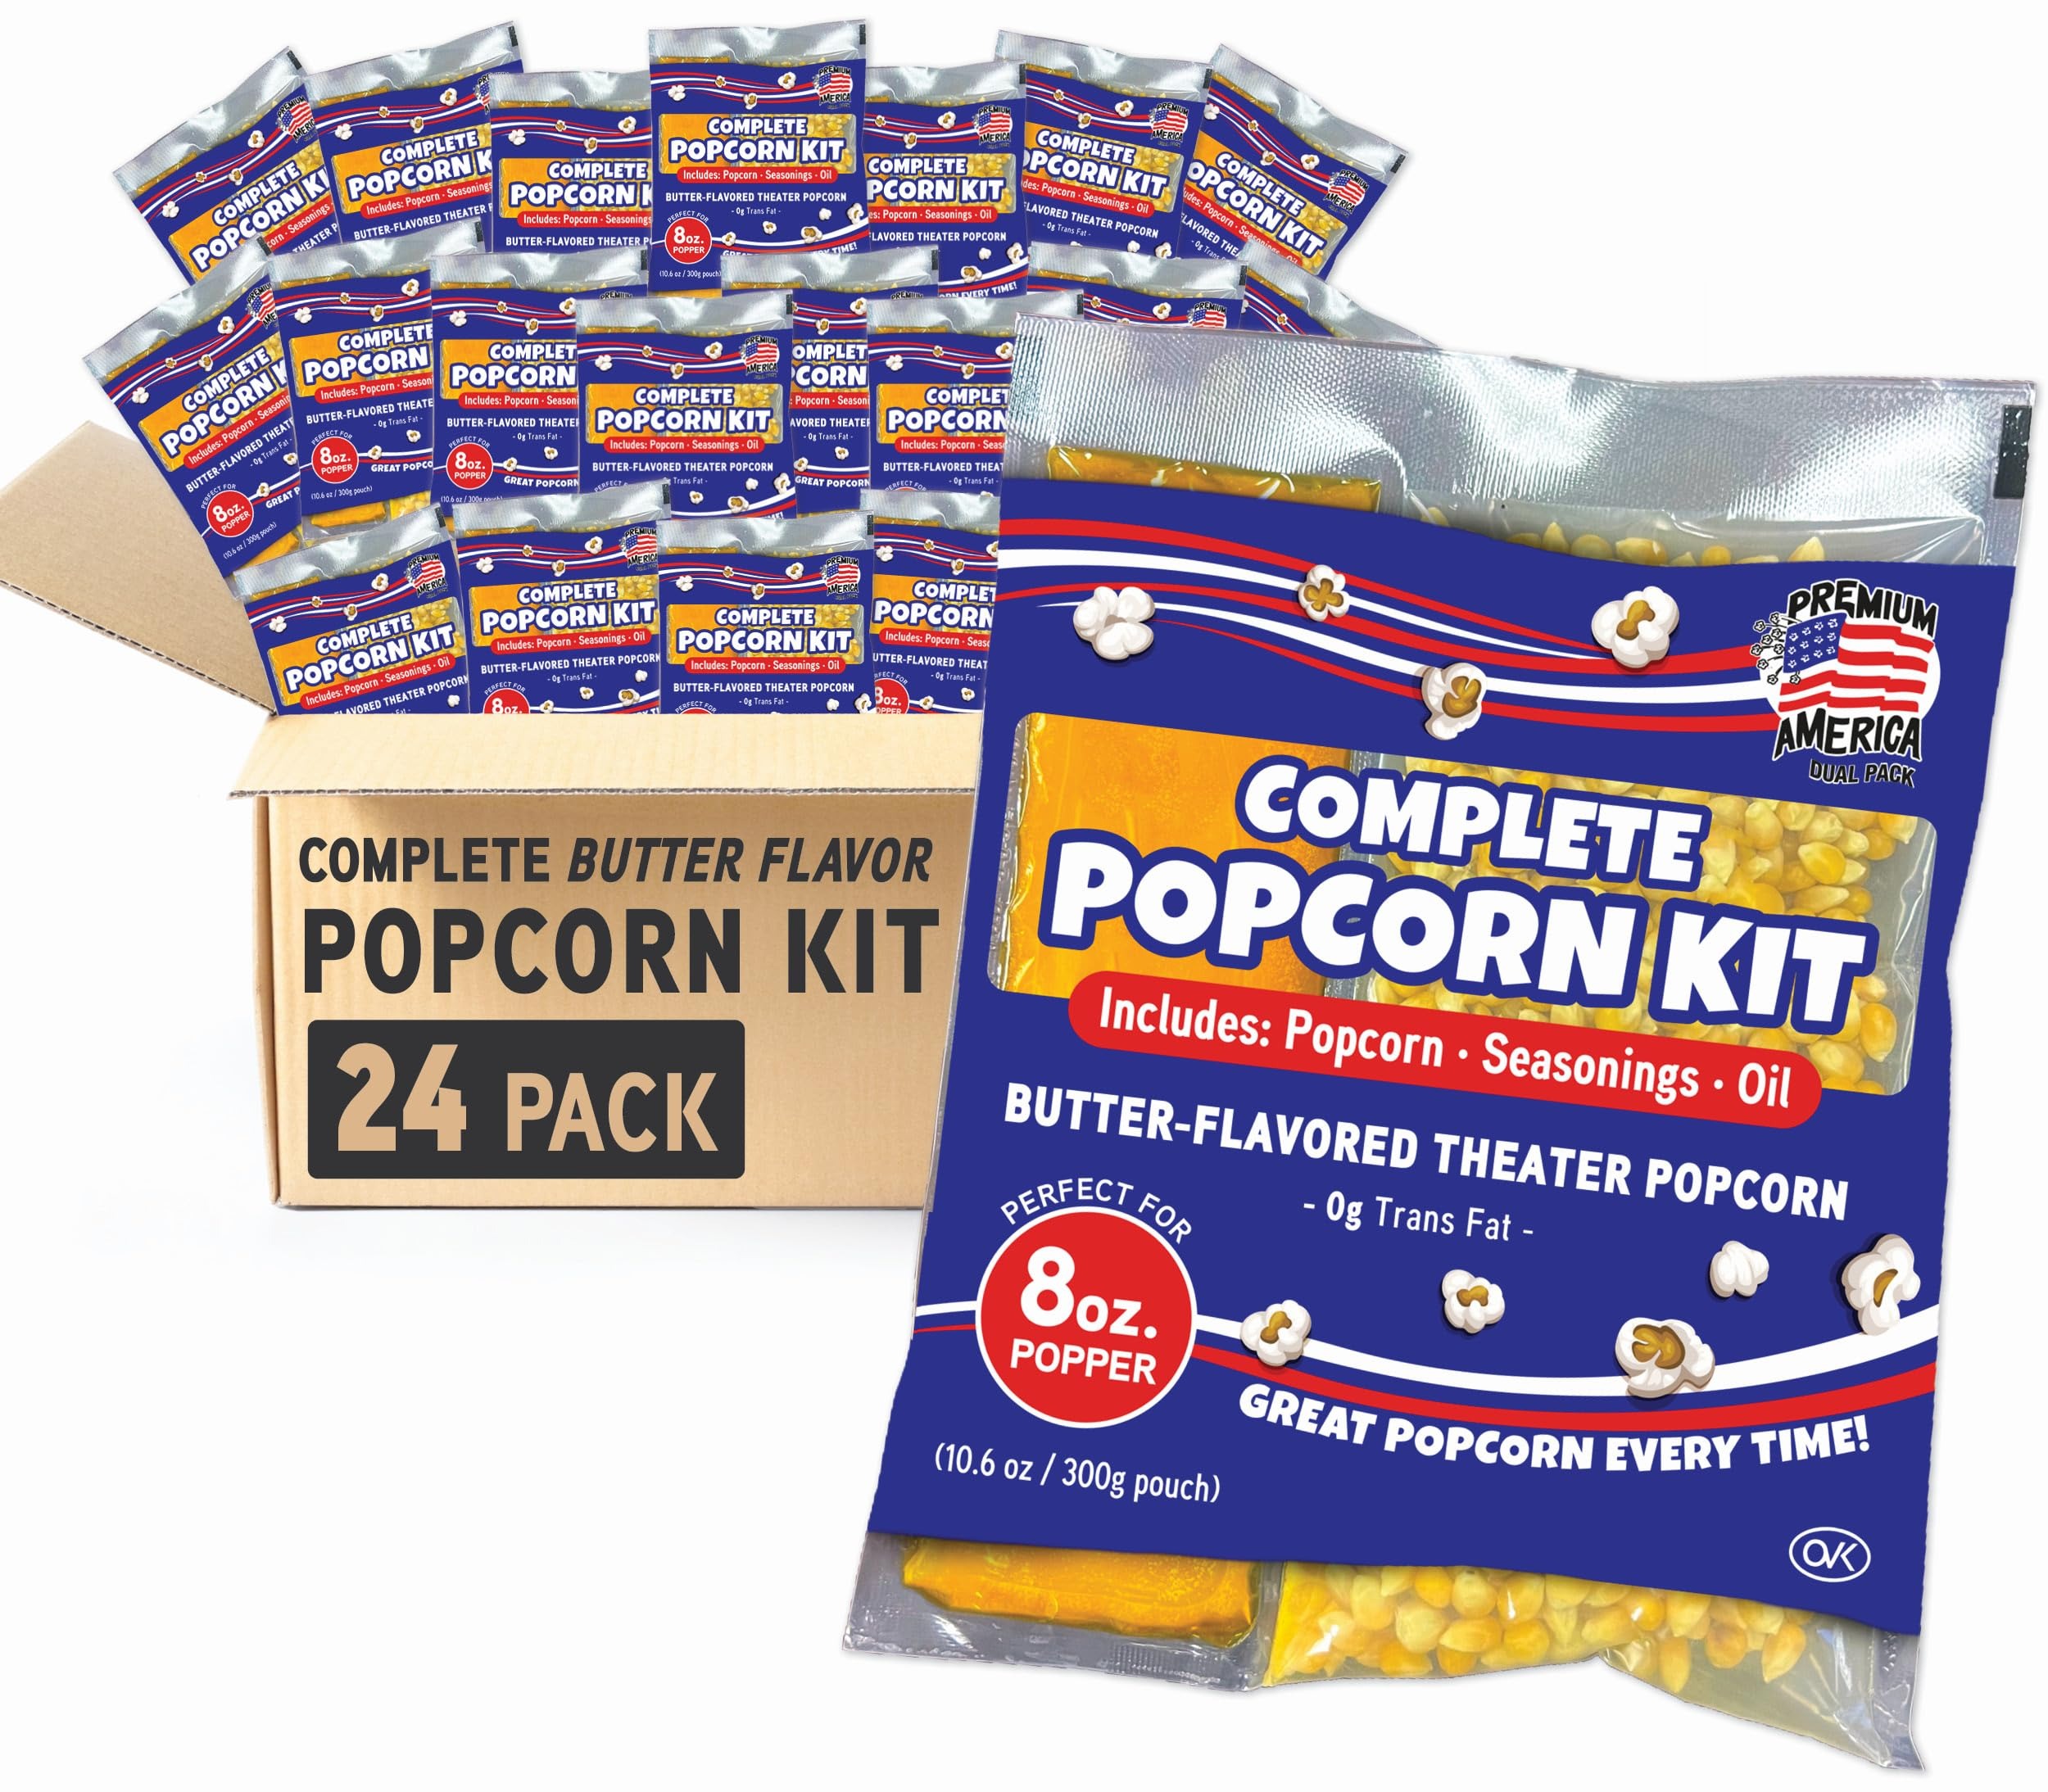
Item Name: Premium America Popcorn Kit, 24 Packs for a 8 oz Popper, Movie Theater Popcorn Kernels, Oil & Seasoning Pack, Bulk All in One, Popcorn Gifts
Bullet Point 1: The package length of the product is 15.9 inches
Bullet Point 2: The package width of the product is 12.1 inches
Bullet Point 3: The package height of the product is 5.2 inches
Bullet Point 4: The package weight of the product is 17.6 pounds
Value: 192.0
Unit: Ounce

Price: 64.5